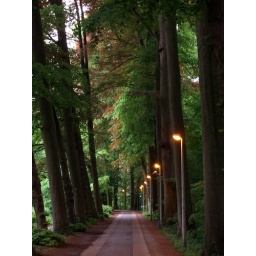
I like the combination of red and green colors in the trees this time of the year.